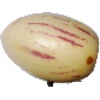
Label: pepino